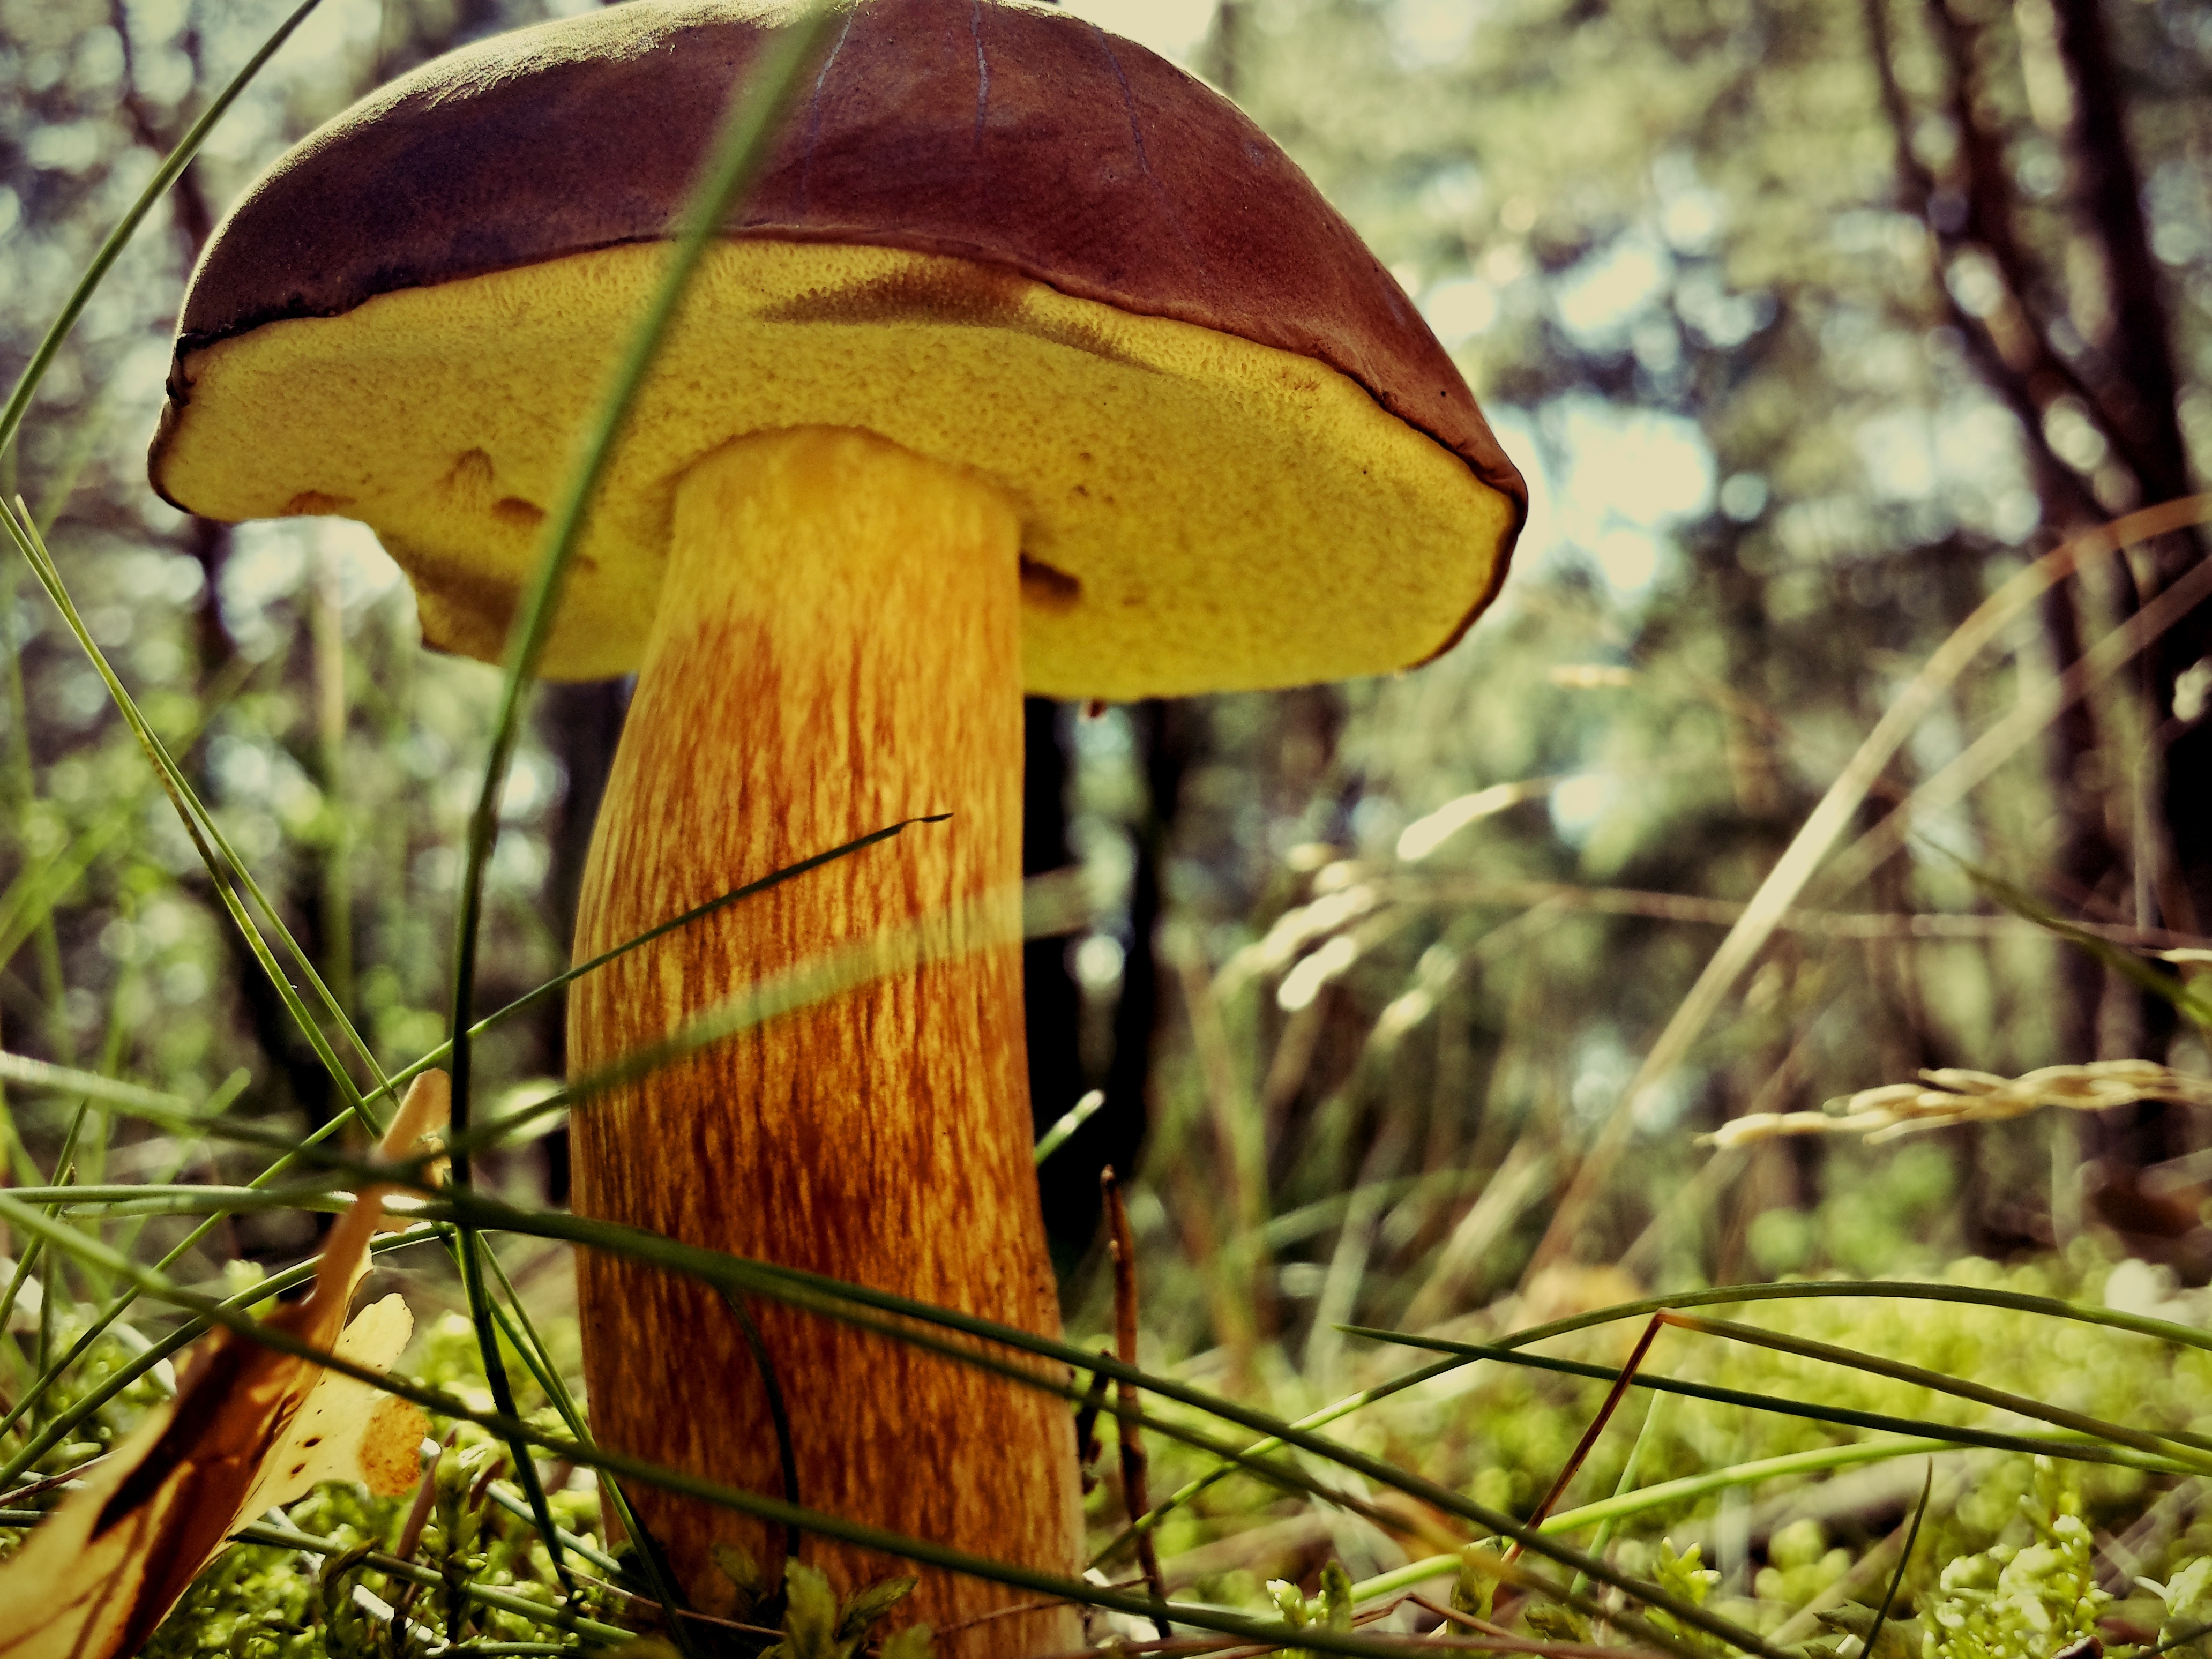
tree, nature, forest, leaf, macro, autumn, mushroom, yellow, season, fauna, fungus, mushrooms, bronze, woodland, bolete, forest litter, chestnut boletus, polyana, medicinal mushroom, penny bun